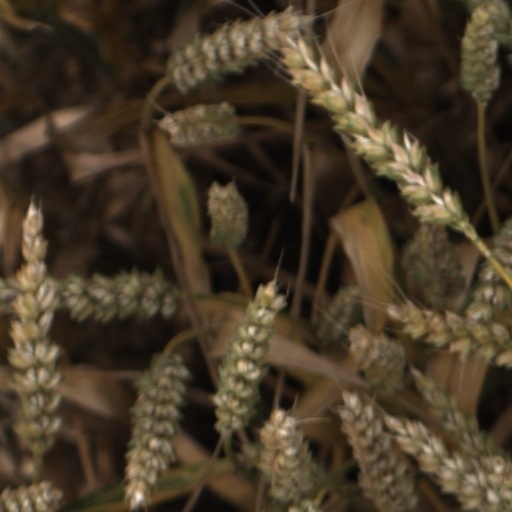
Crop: wheat